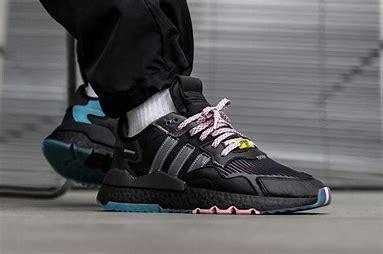
Brand: adidas
Model: Nite Jogger